Expressway S2 (Poland)

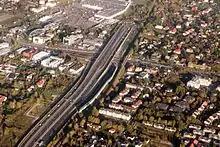
"Puławska" Exit in 2016 before the construction of the Ursynów tunnel

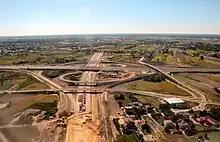
The S2 south of Warsaw-Okecie Airport,Interchange "Opacz", view on S7 in Kraków direction, September 2013

Expressway S2 is a short highway in Poland, serving as the southern section of the (partially completed) Warsaw Express Ring Road. Conceptually forming one continuous route with motorway A2, it was initially planned (since 1970s) as a part of it, however after local Warsaw residents objected to the plans of an inner-city motorway, the proposed road was downgraded to an expressway (though the actual route was not changed). The western half of the road was opened to traffic in 2013, while the eastern half was opened in 2020 and 2021.